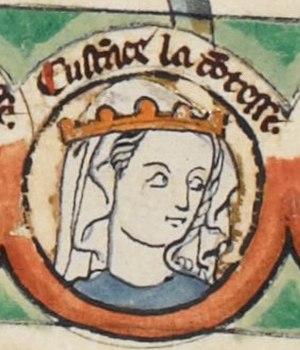
Alain IV de Bretagne dit Alain Fergent ou Fergant, Fergan, Fergandus et Fergens, né vers 1060 au château de Châteaulin et mort le 13 octobre 1119 à l'abbaye Saint-Sauveur de Redon, fils de Hoël II de Bretagne et d'Havoise de Bretagne, fut comte de Cornouaille, de Rennes et de Nantes et enfin duc de Bretagne de 1084 à 1115.
Constance de Normandie, est une fille de Guillaume le Conquérant, duc de Normandie puis roi d'Angleterre, et de Mathilde de Flandre.
Les épouses des princes de Bretagne portaient le titre de leur époux, et furent titrées selon le cas, reine ou duchesse. La Bretagne connut également six duchesses héritières qui figurent également dans la liste des rois puis ducs de Bretagne, leurs époux, comme Pierre Mauclerc ont porté le titre de baillistre, ou de duc-baillistre de Bretagne, ou plus simplement de duc, et figurent également dans la liste des ducs.